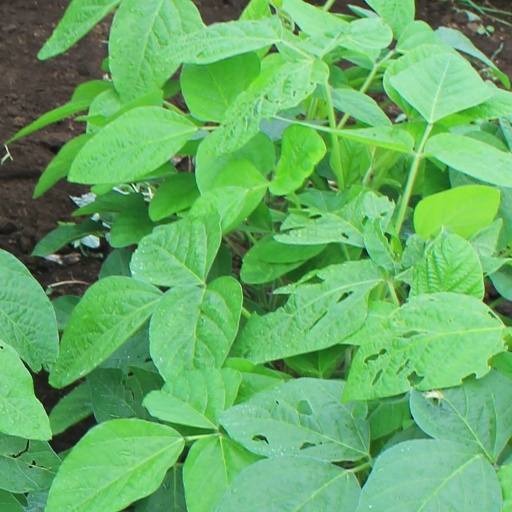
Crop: soybean